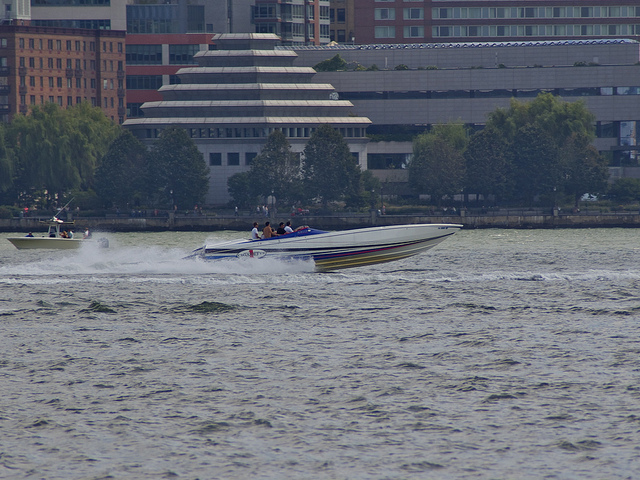
A boat sailing through the water in front of buildings.

A sleek speed boat carrying several passengers across open water.

a speed boat rides through a body of water

A group of people riding a boat on top of water.